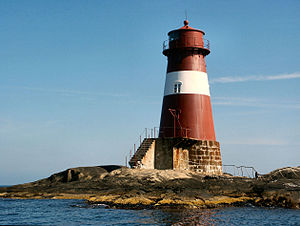
Raet nationalpark
Ytre Møkkalasset fyr er et af de fire fredede fyr i nationalparken.
Raet nationalpark er en nationalpark i Arendal Tvedestrand og Grimstad kommuner i Agder fylke i Norge.